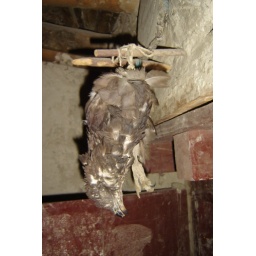
Dead owl hanging above the front door on the inside of a house in Dhi, Mustang